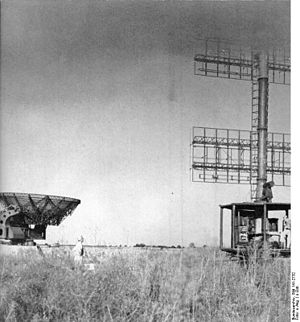
Freya (radar)
"""Freya"" (til højre) og ""Würzburg-Riese"", tid og sted ukendt."
Freya var blot en af de typer radar, Luftwaffe benyttede under 2.verdenskrig. Freya blev gerne benyttet sammen med andre typer radar, således at en Freya, der udsender en bred stråle, opdagede de anflyvende fly, hvorefter en mere præcis radar, Würzburg overtog. Navnet hævdes at henvise til, at den nordiske gudinde Freja kunne se i mørke. Rækkevidden angives til 160 km.